Capt. Samuel Woodruff House

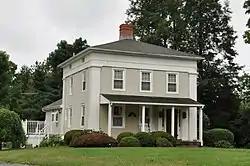

The Capt. Samuel Woodruff House is a historic house at 23 Old State Road in Southington, Connecticut. Built about 1840, it is a well-preserved and somewhat rare example of a square Greek Revival farmhouse. It was listed on the National Register of Historic Places in 1989.